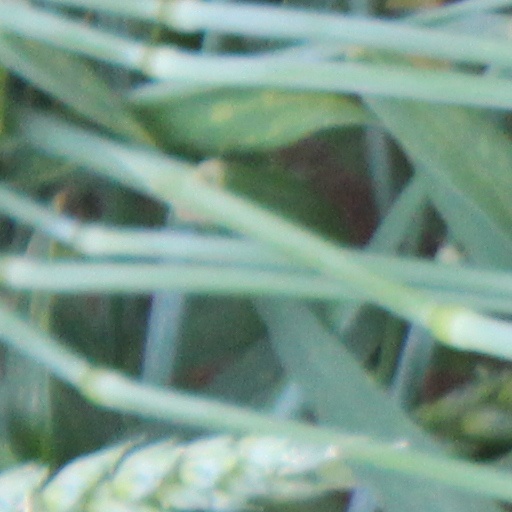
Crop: wheat